Samuel Hopkins (inventor)

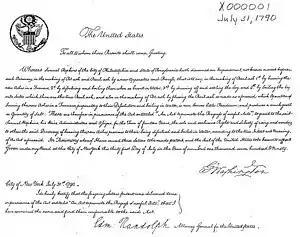
U.S. patent X1

Samuel Hopkins (December 9, 1743 – 1818) was an American inventor from Philadelphia, Pennsylvania, On July 31, 1790, he was granted the first U.S. patent, under the new U.S. patent statute just signed into law by President Washington on April 10, 1790. Hopkins had petitioned for a patent on an improvement "in the making of Potash and Pearlash by a new Apparatus and Process."